Leptotes (plant)

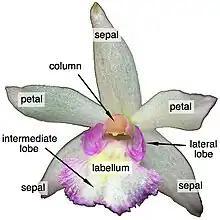
Floral diagram for "Leptotes".

The appearance of the petals and sepals is similar, both are elongated although the petals are slightly more narrow. Flower colors are generally greenish, white or variable shades of pink and the labellum (a special petal attractive to pollinators) can be spotted in pale yellow, light purple or lilac. The labellum is located along the column and trilobed (three lobes). The lateral lobes are small and raised beside the column, although never involving it. The intermediate lobe is much bigger and quite variable between species. They can have either lanceolate or obovate shape, occasionally be fleshy, flat or bending backwards; in some species they have denticulated edges but are smooth in others. Rarely, calli are present, with claws holding them attached to the sides of the column. The column is short, thick and erect, normally greenish, biauriculated, and bears six pollinia of different sizes, two larger in the center and four smaller in two pairs held by a short caudicle in an arrangement that is unique among orchids. Their fruits are rounded, succulent and have a perfume reminiscent of "vanilla".